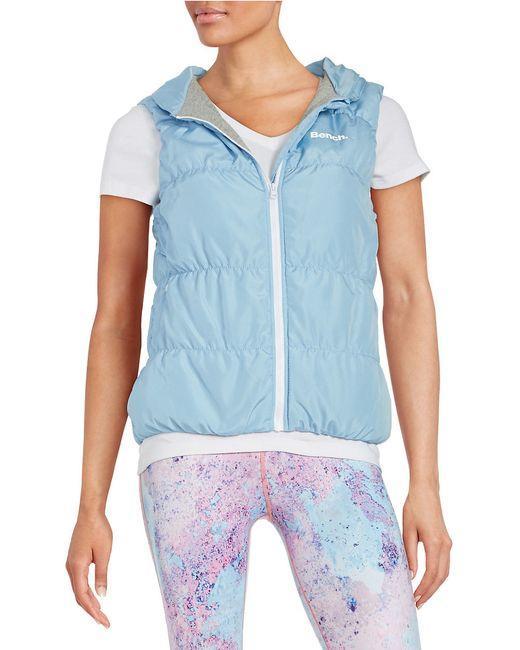
Blaue, geschwollene, armlose Jacke mit elastischem Bund